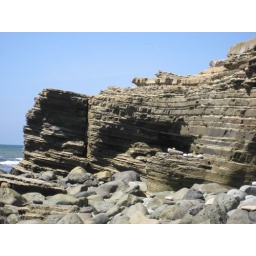
look at that geologic formation slash what water does to rocks over time